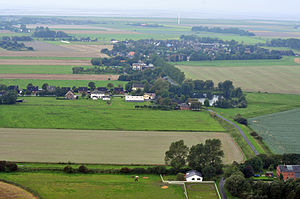
Hedwigenkoog
Luftfoto fra Hedwigenkoog
Hedwigenkoog er en by og kommune i det nordlige Tyskland, beliggende i Amt Büsum-Wesselburen under Kreis Dithmarschen. Kreis Dithmarschen ligger i den sydvestlige del af delstaten Slesvig-Holsten.